Arboretum de Contrexéville

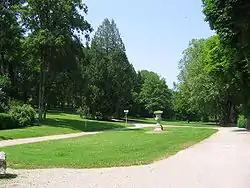
Arboretum de Contrexéville in the thermal park

The Arboretum de Contrexéville (0.7 hectares) is an arboretum located in the thermal park (constructed 1908) in the center of Contrexéville, Vosges, Grand Est, France. It contains walking paths and is open daily without charge.